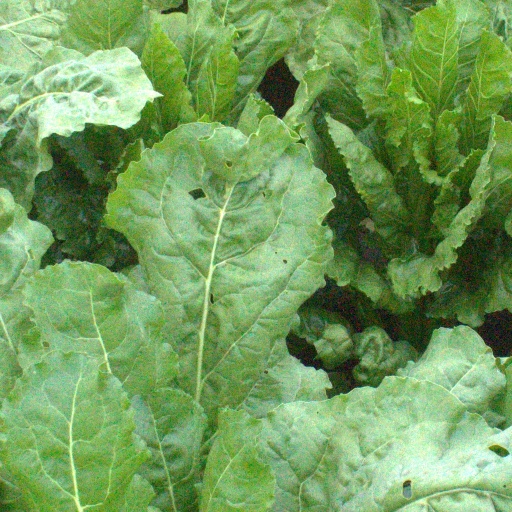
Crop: sugar beet